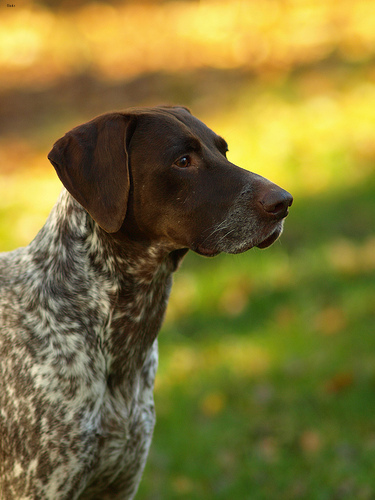
Animal: dog
Breed: german shorthaired